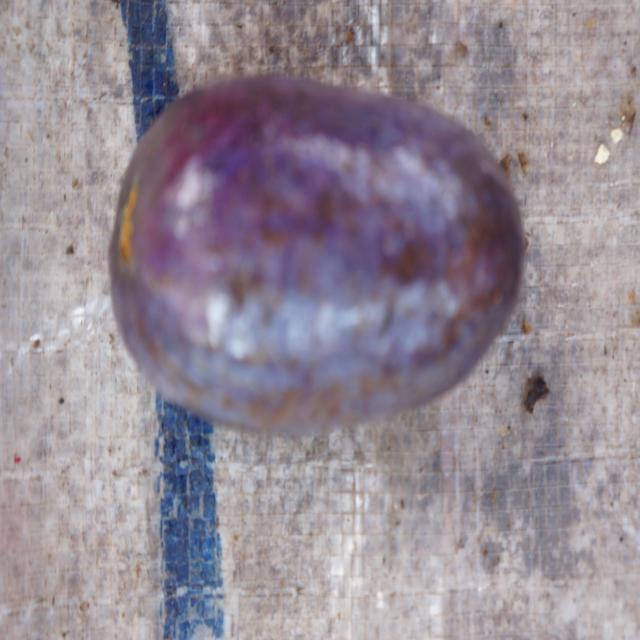
Plum grade: spotted